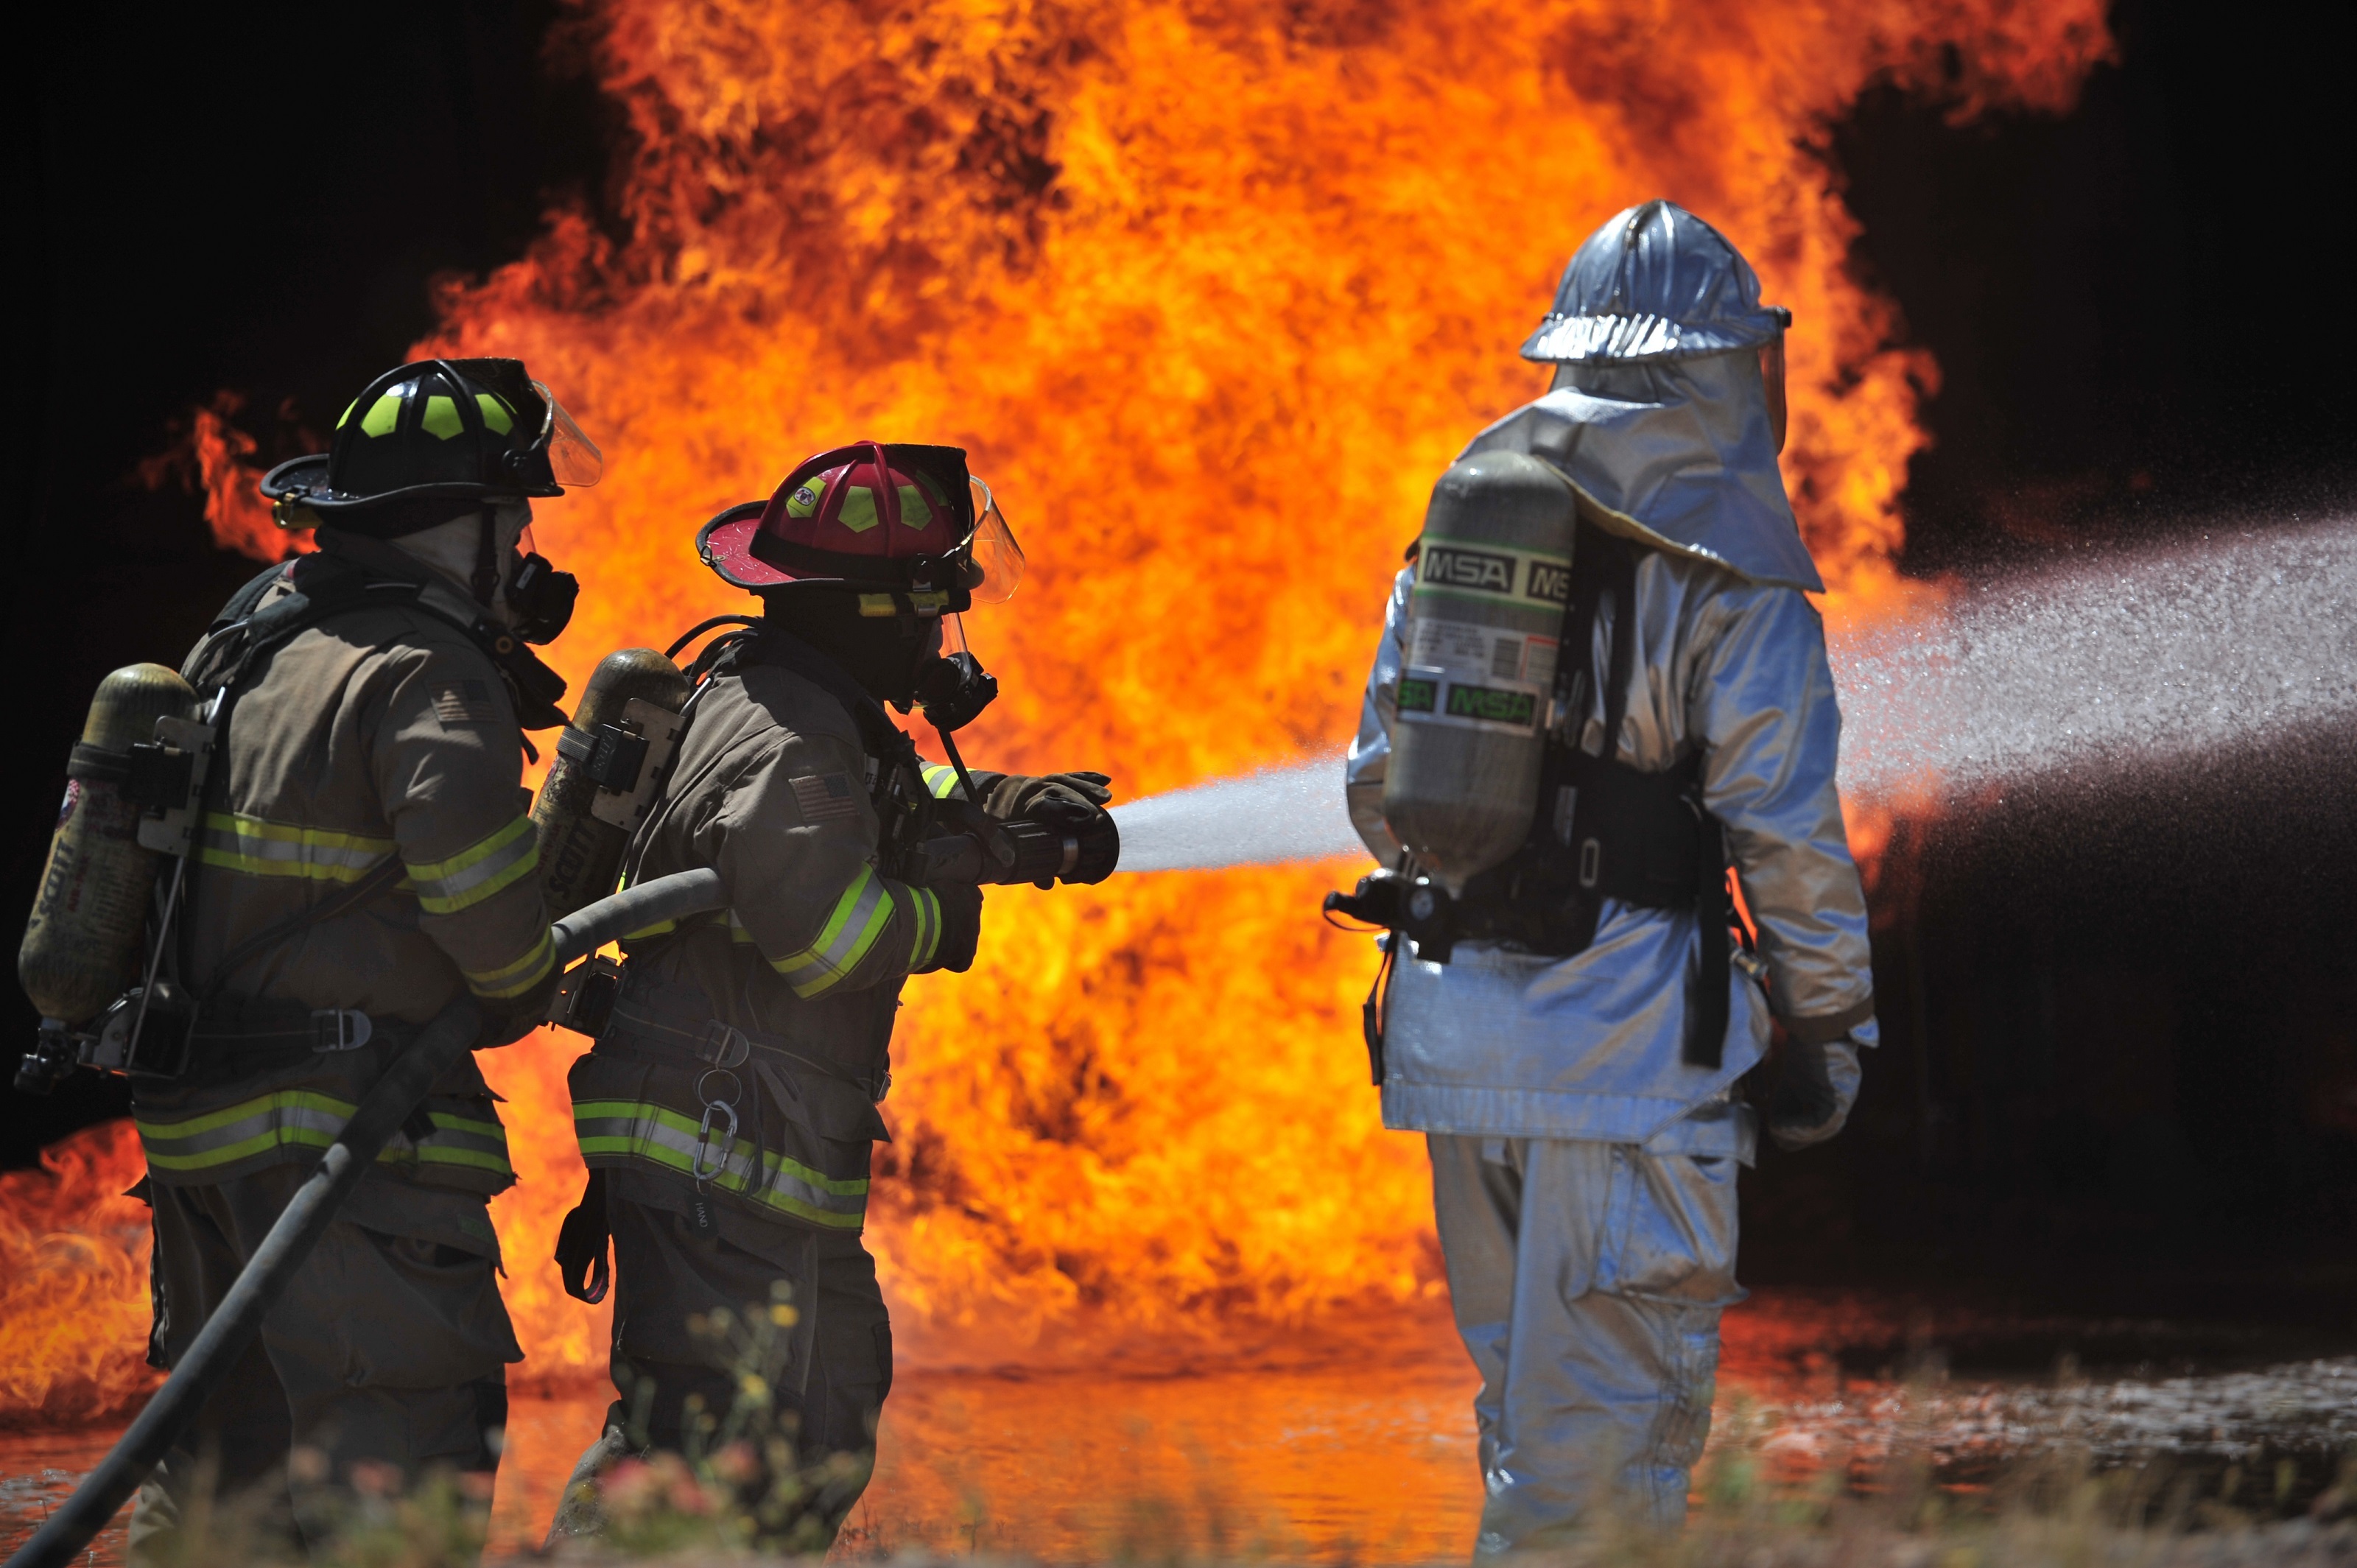
water, smoke, portrait, equipment, training, fire, heat, burn, helmet, hot, flames, dangerous, firefighter, firefighters, rescue, screenshot, firemen, stunt performer, oxygen tank